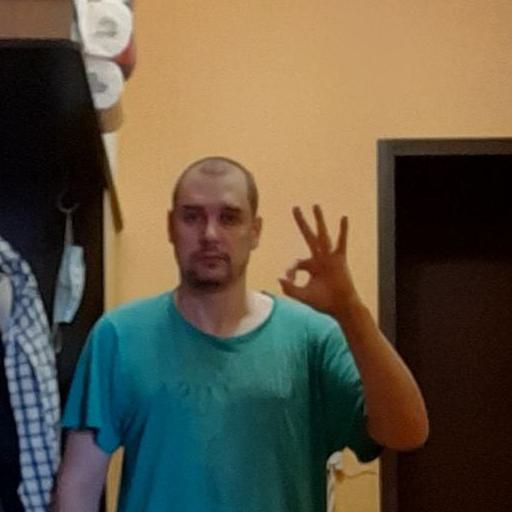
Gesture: ok